143rd Infantry Brigade (United Kingdom)

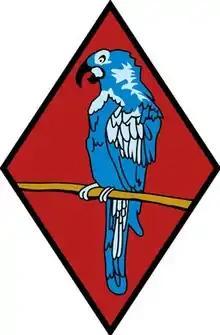
Insignia of the 143rd Brigade

The 143rd Infantry Brigade was an infantry brigade of the British Army that saw active service in both the First and the Second World Wars. In the First World War the brigade served on both Western Front and later the Italian Front. During the Second World War the brigade fought in Belgium and France before being evacuated to England where it remained for the rest of the war and was finally disbanded in 1946. Raised again in the 1980s, this brigade disbanded under Army 2020 in November 2014.